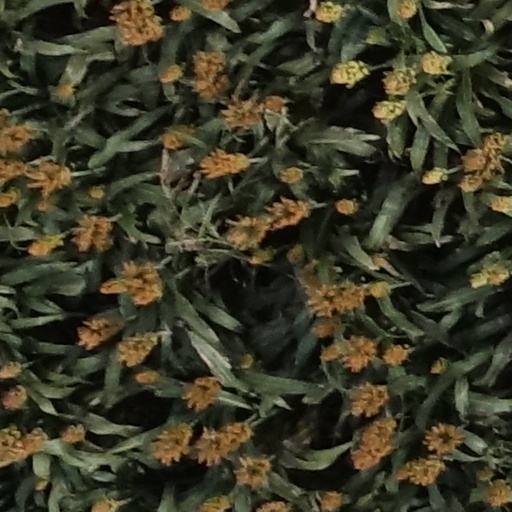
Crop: sorghum